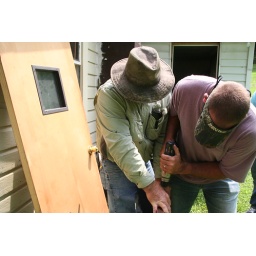
Work team members prep a door for the rear entrance to a home in Randolph County, WV.